Givenchy

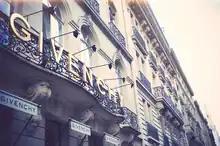
The House of Givenchy

In 1952, Hubert de Givenchy founded his own luxury house and launched a new collection "Les Séparables" with some floaty skirts and puffy blouses made from raw cotton.